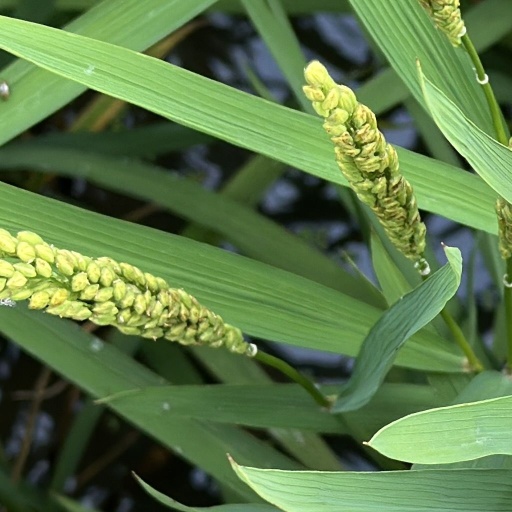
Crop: rice